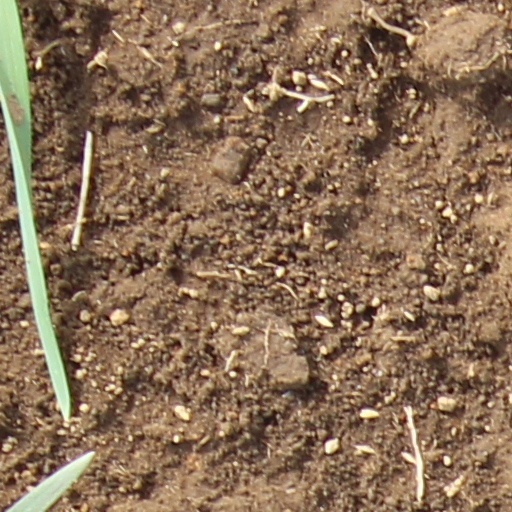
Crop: wheat